Chalking the door

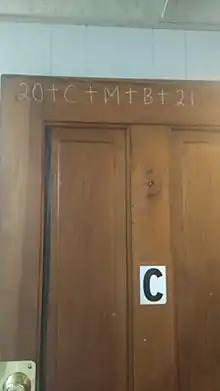
Epiphany season door chalking on an apartment door in the Midwestern US

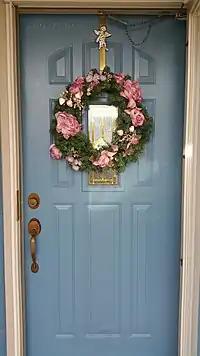
A Christmas wreath adorning a home, with the top left-hand corner of the front door chalked for Epiphany-tide and the wreath hanger bearing a placard of the archangel Gabriel

Chalking the door is a Christian Epiphanytide tradition used to bless one's home. It is normatively in the pattern of four crosses positioned in between the traditional initials of the three wise men, which are surrounded by the first two and last two digits of the current year (e.g. ✝ C ✝ M ✝ B ✝ ). The practice of chalking the door originated in medieval Europe, though it has spread throughout worldwide Christendom.